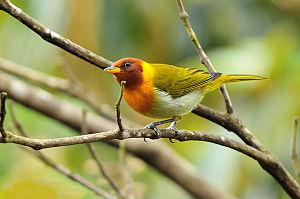
Le Tangara à tête rousse est une espèce de passereau appartenant à la famille des Thraupidae.